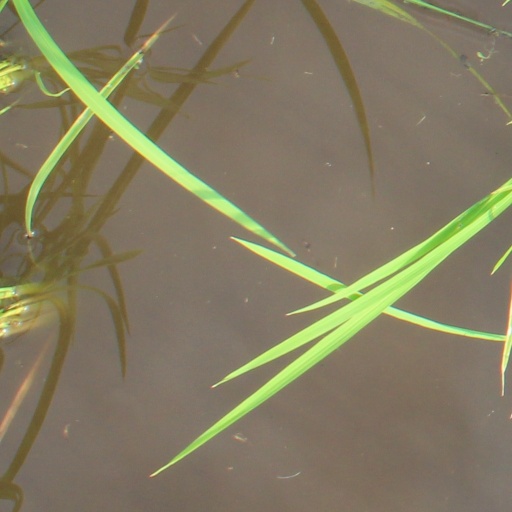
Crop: rice